Wangpulen

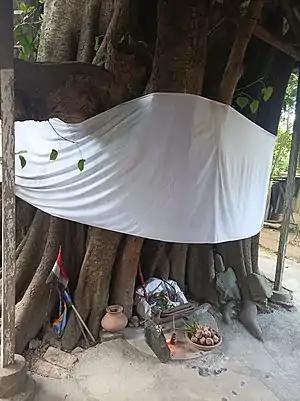
An old sacred banyan tree in the shrine of Lord Wangpulen (Wangbren) inside the Kangla Fort in Imphal

A sacred shrine dedicated to Wangpulen still exists today in the Sugnu village. Annually, the non-Christian Anal villagers give offerings to their priest. The priest took and offer the articles to the God in Sugnu.